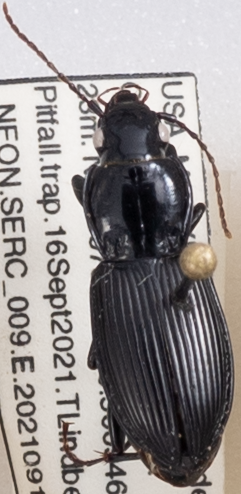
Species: Pterostichus stygicus
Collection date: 2021-09-16
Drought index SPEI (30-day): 0.602
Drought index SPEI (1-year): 0.8
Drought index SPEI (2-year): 1.45